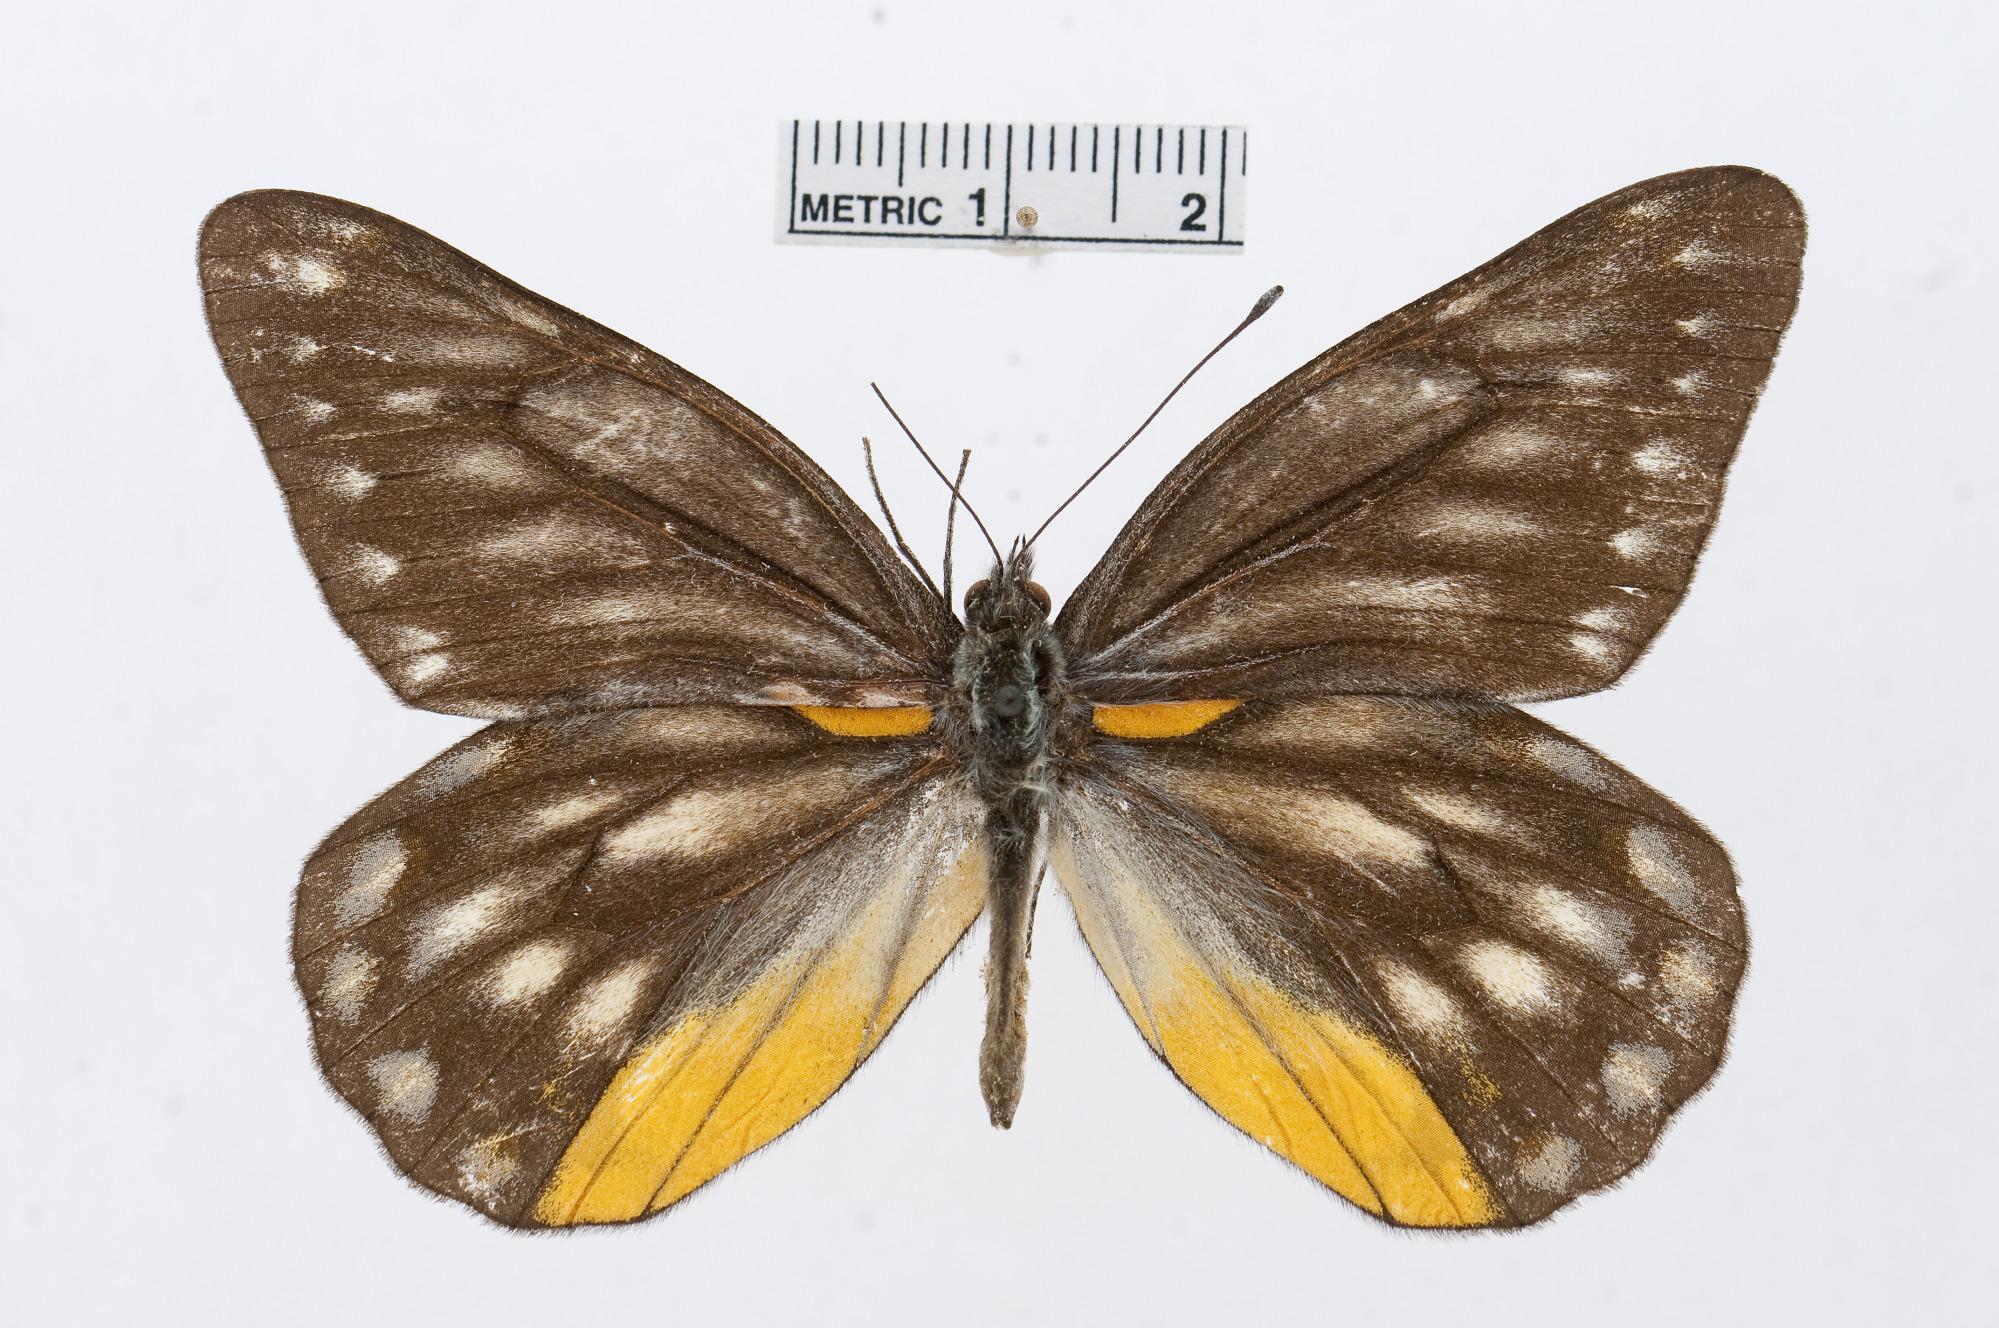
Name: Delias sanaca
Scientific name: Delias sanaca
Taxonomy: Animalia, Arthropoda, Hexapoda, Insecta, Lepidoptera, Pieridae, Pierinae